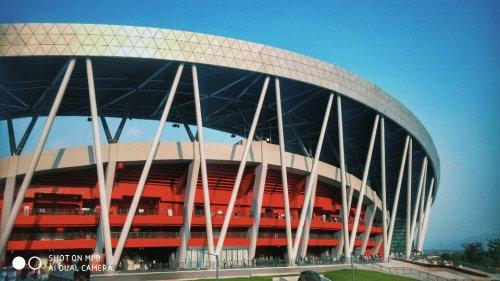
地标名称：肇庆新区体育中心
所在城市：肇庆市·鼎湖区